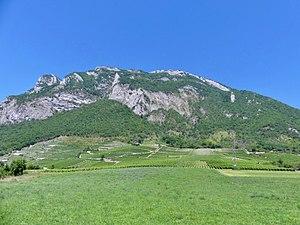
Vue de l'extrémité sud du massif des Bauges, avec quelques vignobles visibles au loin, à Montmélian en Savoie.
Le roc de Tormery est un sommet de France situé dans les Alpes, marquant l'extrémité méridionale du massif des Bauges et dominant le hameau de Tormery sur la commune de Chignin au sud-est de Chambéry. Le sommet est aussi appelé la Savoyarde, les falaises et barres rocheuses vues depuis le sud-est ressemblant par paréidolie à une habitante de la Tarentaise avec sa coiffe traditionnelle.